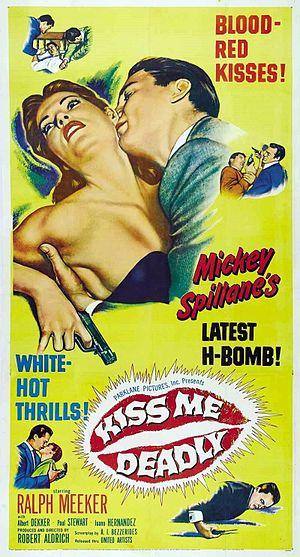
En quatrième vitesse est un film policier américain de Robert Aldrich sorti en 1955. Adaptant un livre de Mickey Spillane, le film est considéré comme un classique du film noir et une des meilleures réussites de son auteur.
Michael Luciano — né le 2 mai 1909 à McAdoo, mort le 15 septembre 1992 à Los Angeles — est un monteur américain, membre de l'ACE.